A Hero Sits Next Door

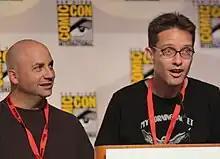
Mike Barker and Matt Weitzman wrote "A Hero Sits Next Door".

"A Hero Sits Next Door" was written by Mike Barker and Matt Weitzman, the first time writing for the series for both, and directed by Monte Young, also his first "Family Guy" episode. During the production of the episode, the writers shared one office lent to them by the "King of the Hill" production crew. MacFarlane compared the production of the first season to a college project; the only difference was that he was being funded this time. The guest cast for the episode featured actress Suzie Plakson, figure skater Michelle Kwan, as well as actors Wally Wingert and Carlos Alazraqui. Recurring guest voice actors included writer and animator Butch Hartman. "A Hero Sits Next Door" serves as the introduction of police lieutenant and neighbor of the Griffin family Joe Swanson (voiced by Patrick Warburton), as well as his family consisting of his wife Bonnie (Jennifer Tilly) and their son Kevin.